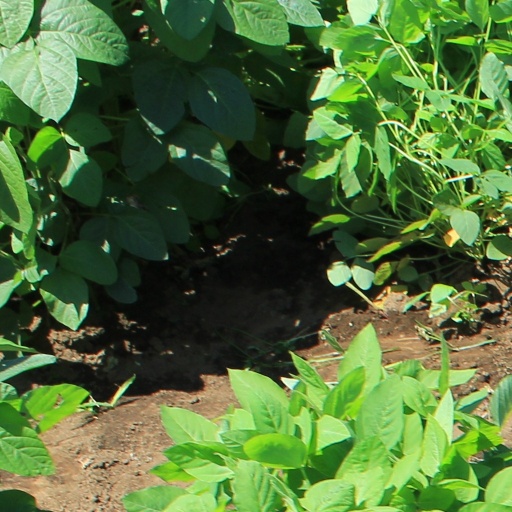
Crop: soybean